Lovelines (film)

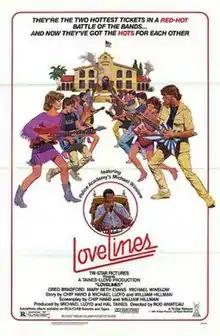
Theatrical release poster

Lovelines is a 1984 American comedy film directed by Rod Amateau and written by Chip Hand and William Byron Hillman. The film stars Greg Bradford, Mary Beth Evans, Michael Winslow, Don Michael Paul and Tammy Taylor. The film was released on November 2, 1984. by Tri-Star Pictures.